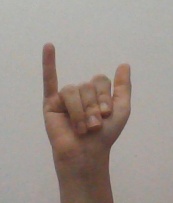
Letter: ya